Quidenham Hall

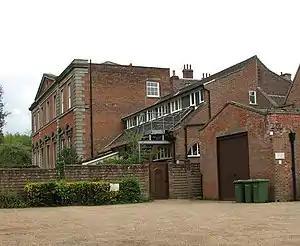
Quidenham Hall

Quidenham Hall is a country house at Quidenham in Norfolk, England.